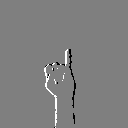
ASL letter: i